Vaquero

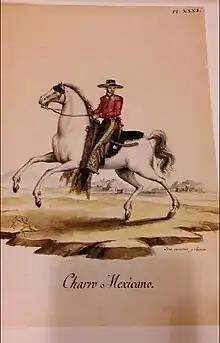
“Charro Mexicano”, 1828. The term “Charro” was originally a derogatory term or nickname for Mexican Rancheros; synonymous with the English terms “hick”, “country bumpkin”, or “yokel”.

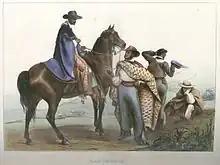
"Rancheros", from "”Voyage pittoresque et archéologique dans la partie la plus intéressante du Mexique”", by Carl Nebel 1834

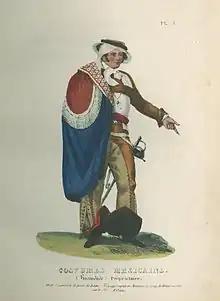
Mexican Hacendado (1828). Most Hacendados, or cattle estate owners, were Criollos, while the Vaqueros (ranch hands) were mostly members of the castas (mixed race people).

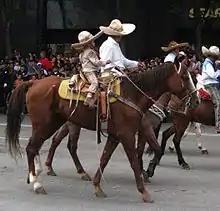
Modern child in Mexican parade wearing modern day "charro" attire on horse outfitted in vaquero-derived equipment including wide, flat-horned saddle, bosalita and spade-type bit, carrying romal reins and reata

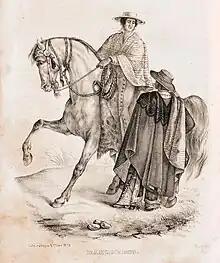
"Rancheros" (1844). The "Rancheros" or "Charros" were known for their superior horsemanship, and their unique attire designed for horse riding.

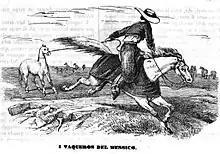
"Mesteñeros" were Charros who hunted "Mesteño" or “mustang” horses, wild ownerless horses that lived in northern Mexico and what is now the American southwest, to later sell them in the cities.

The origins of the "vaquero" tradition come from Spain, beginning with the "hacienda" system of medieval Spain. This style of cattle ranching spread throughout much of the Iberian Peninsula, and it was later brought to the Americas. Both regions possessed a dry climate with sparse grass, and thus large herds of cattle required vast amounts of land in order to obtain sufficient forage. The need to cover distances greater than a person on foot could manage gave rise to the development of the horseback-mounted "vaquero".